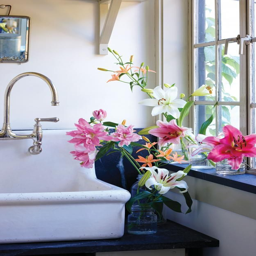
graceful lilies on the window ledge .